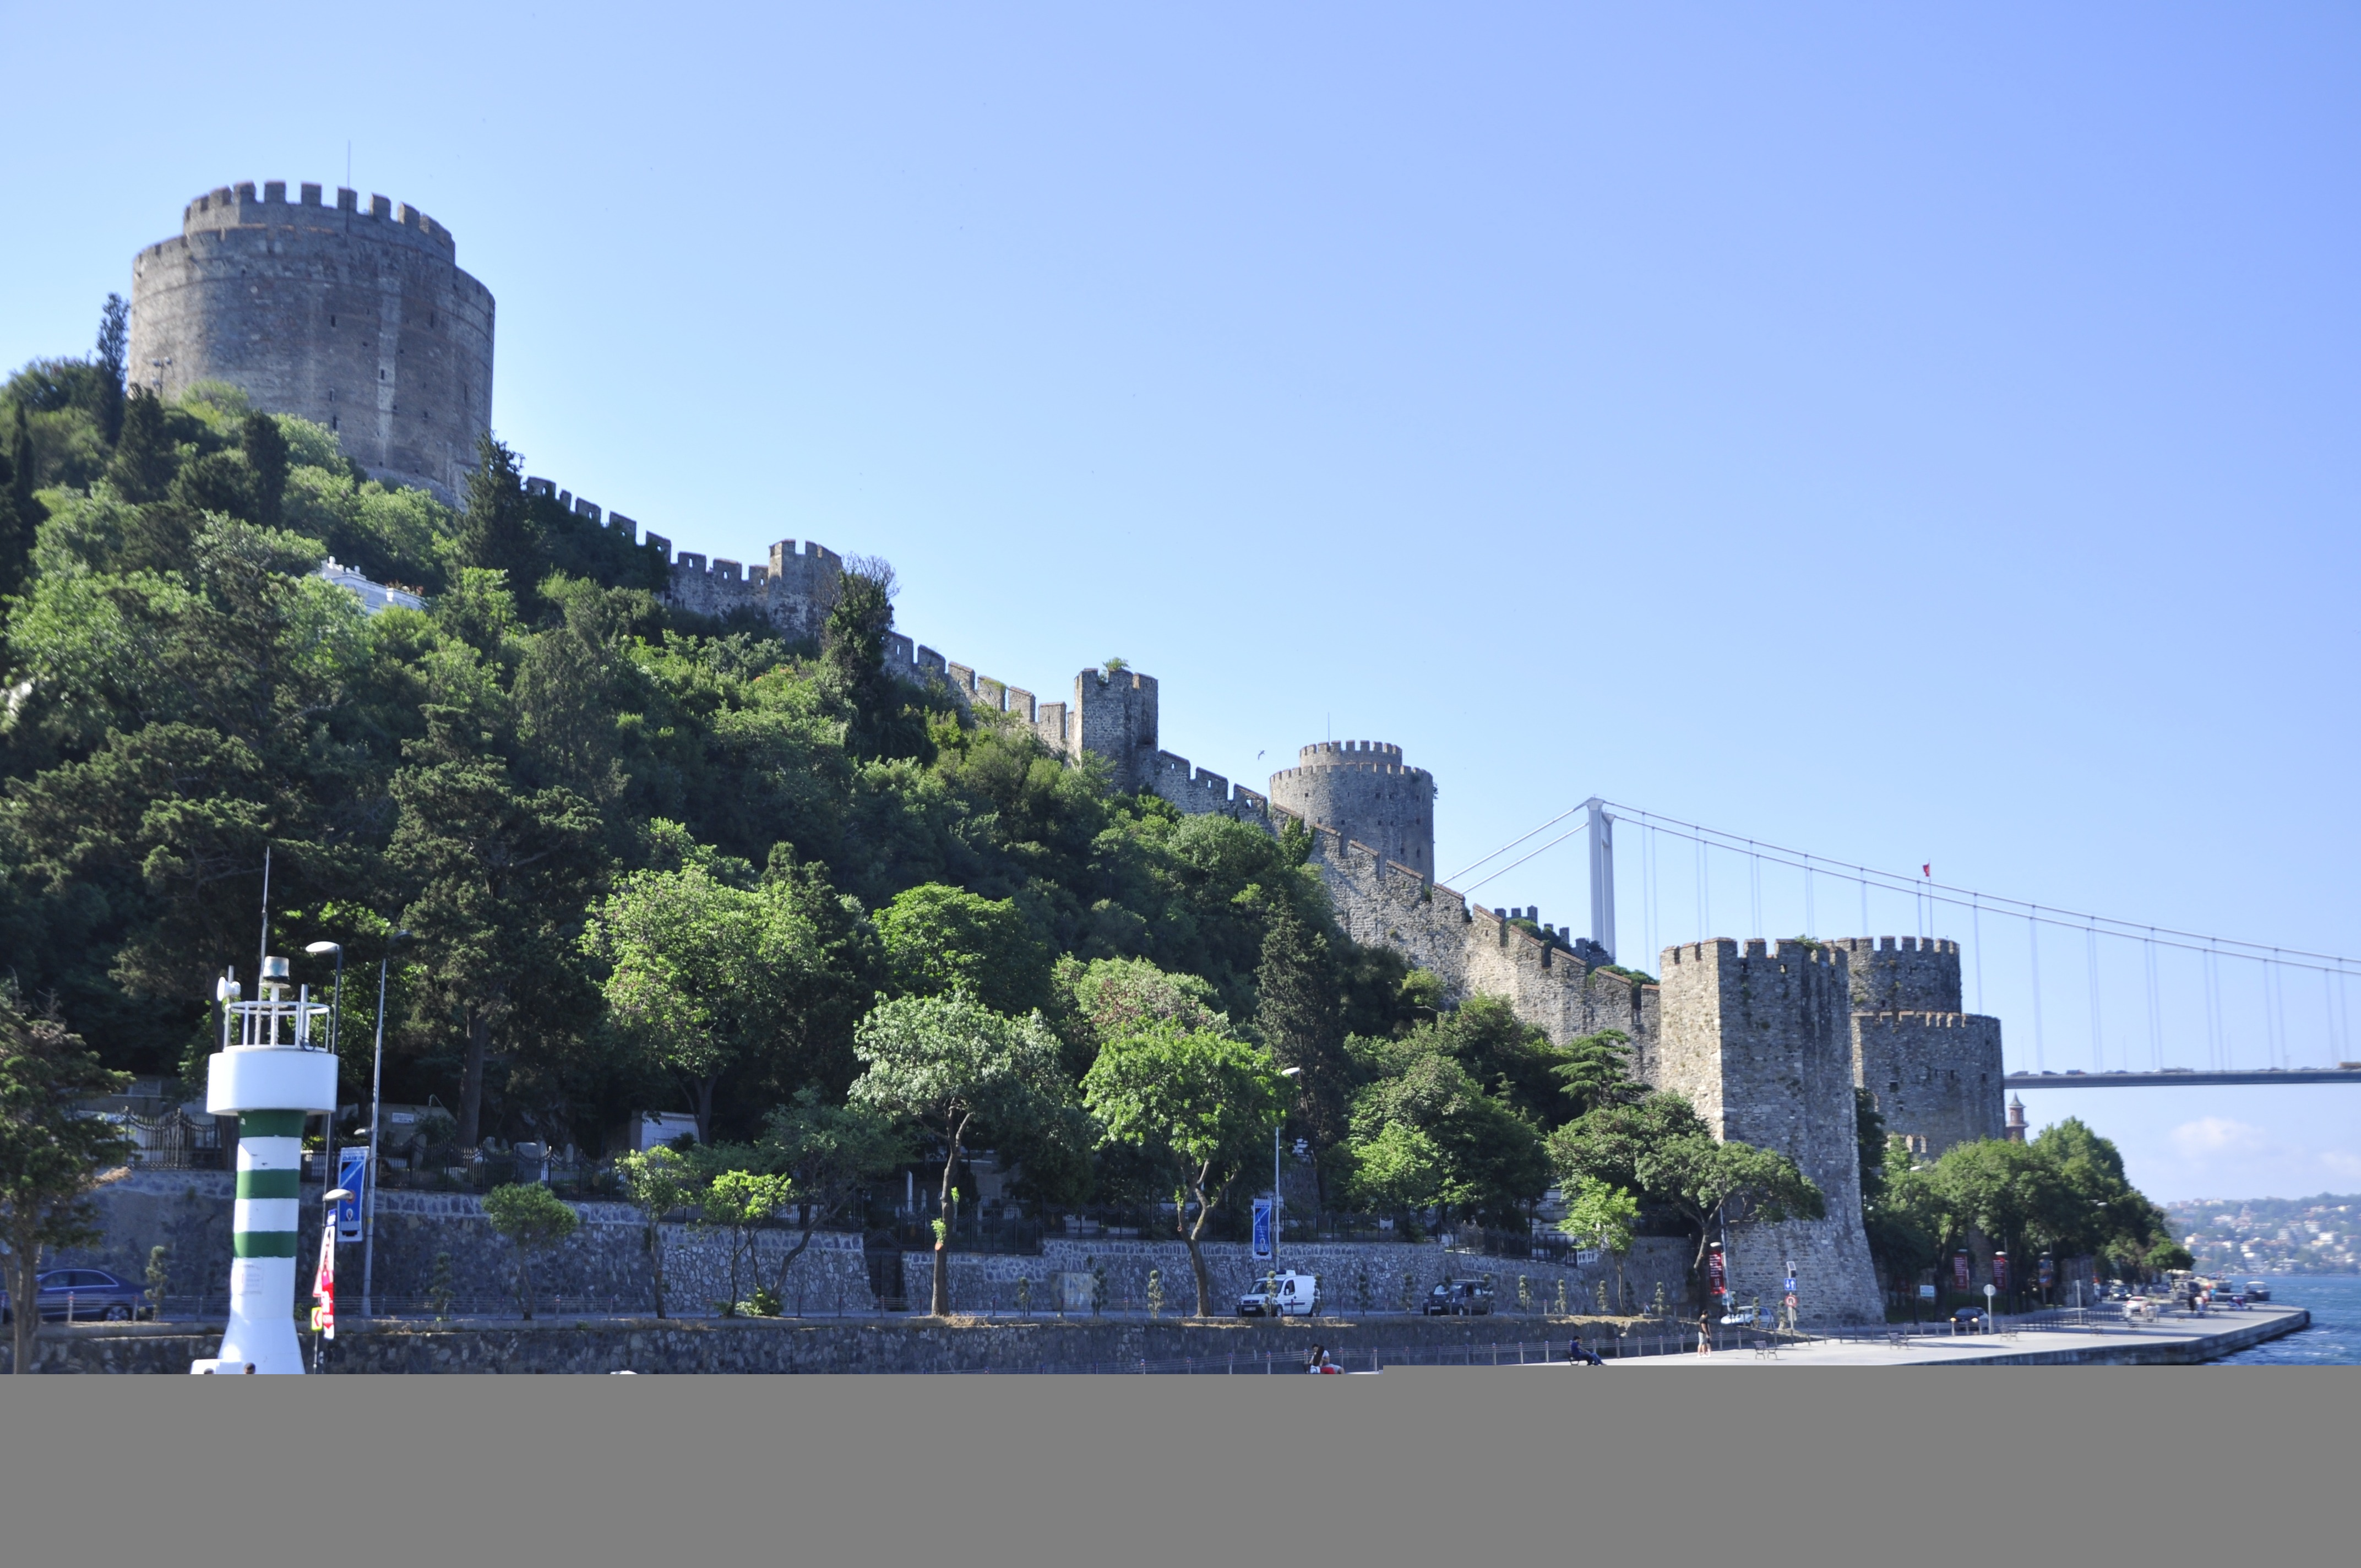
skyline, building, coastal, skyscraper, cityscape, downtown, tower, landmark, tourism, tower block, istanbul, the ribbon